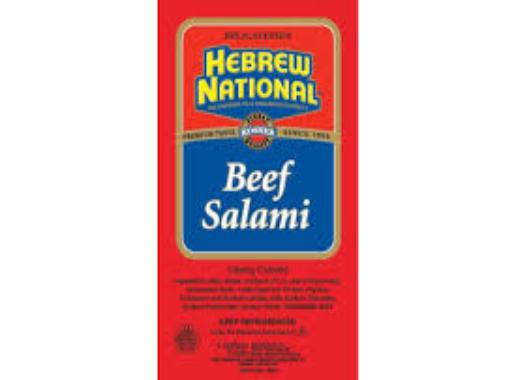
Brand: Hebrew National
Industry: Food